28th Street Metro Cruise

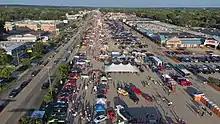
A view of vehicles on 28th Street and parked at Rogers Plaza during the Metro Cruise

The first Metro Cruise in 2005 experienced 85,000 visitors and 15,000 vehicles participating in one day. In 2007, the cruise was expanded to two days of events and the prohibition of burnouts was strictly enforced following the Selmer, Tennessee burnout tragedy, when 6 were killed and 20 injured after a funny car crashed into a crowd during a burnout. In 2015, a locally restored GM Futurliner participated in the cruise and was added to the National Historic Vehicle Register. By 2019, between 250,000 and 275,000 people visited the Metro Cruise. In 2020, the Metro Cruise was cancelled due to the COVID-19 pandemic in the United States. The cruise would return the following year in 2021, producing an estimated $7 million for the local economy that week.